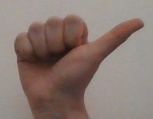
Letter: dhad